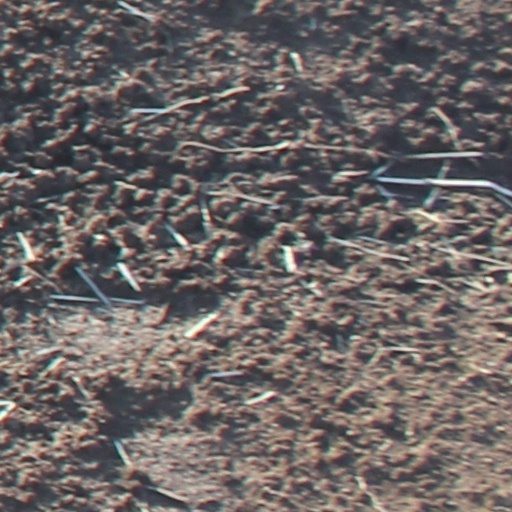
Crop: wheat